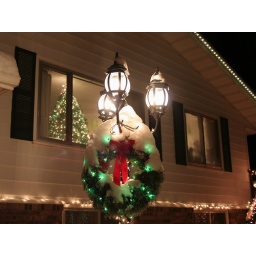
The traditional wreath is placed on the street lamp in our yard.